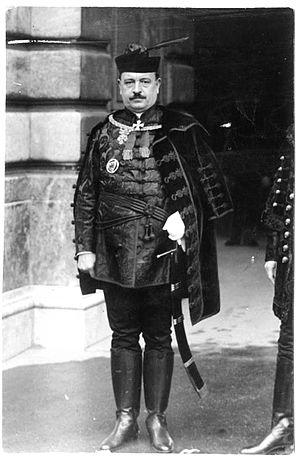
Bálint Hóman, né le 29 décembre 1885 à Budapest et mort le 2 juin 1951 à Vác, est un historien et homme politique hongrois. Sa carrière politique a pris une orientation pro-allemande au milieu des années 1930, et il a agi en faveur de l'élaboration des « lois juives » de numerus clausus et participé au régime fasciste de Ferenc Szálasi, qui a déporté une grande majorité de la population juive hongroise durant la Seconde Guerre mondiale.